International Year of Astronomy

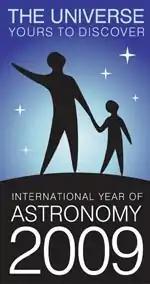
The IYA2009 logo

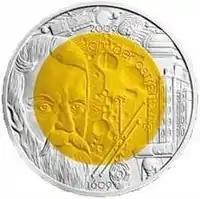
International Year of Astronomy commemorative coin

The International Year of Astronomy (IYA2009) was a year-long celebration of astronomy that took place in 2009 to coincide with the 400th anniversary of the first recorded astronomical observations with a telescope by Galileo Galilei and the publication of Johannes Kepler's "Astronomia nova" in the 17th century. The Year was declared by the 62nd General Assembly of the United Nations. A global scheme, laid out by the International Astronomical Union (IAU), was also endorsed by UNESCO, the UN body responsible for educational, scientific, and cultural matters.